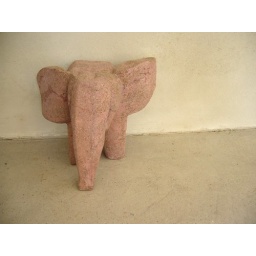
a stone elephant by Torsten Renqvist